International Federation of Action by Christians for the Abolition of Torture

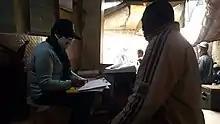
A volunteer from ACAT Madagascar during a visit to the Central House of Antanimora (Antananarivo)

Pre-trial detention is the confinement of a person before a final court decision has been taken. It constitutes an attack on the presumption of innocence and is considered as abusive preventive detention when the rules governing it are not respected.